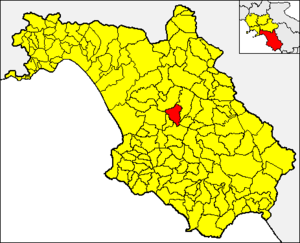
Aquara est une commune italienne de la province de Salerne dans la région Campanie en Italie.